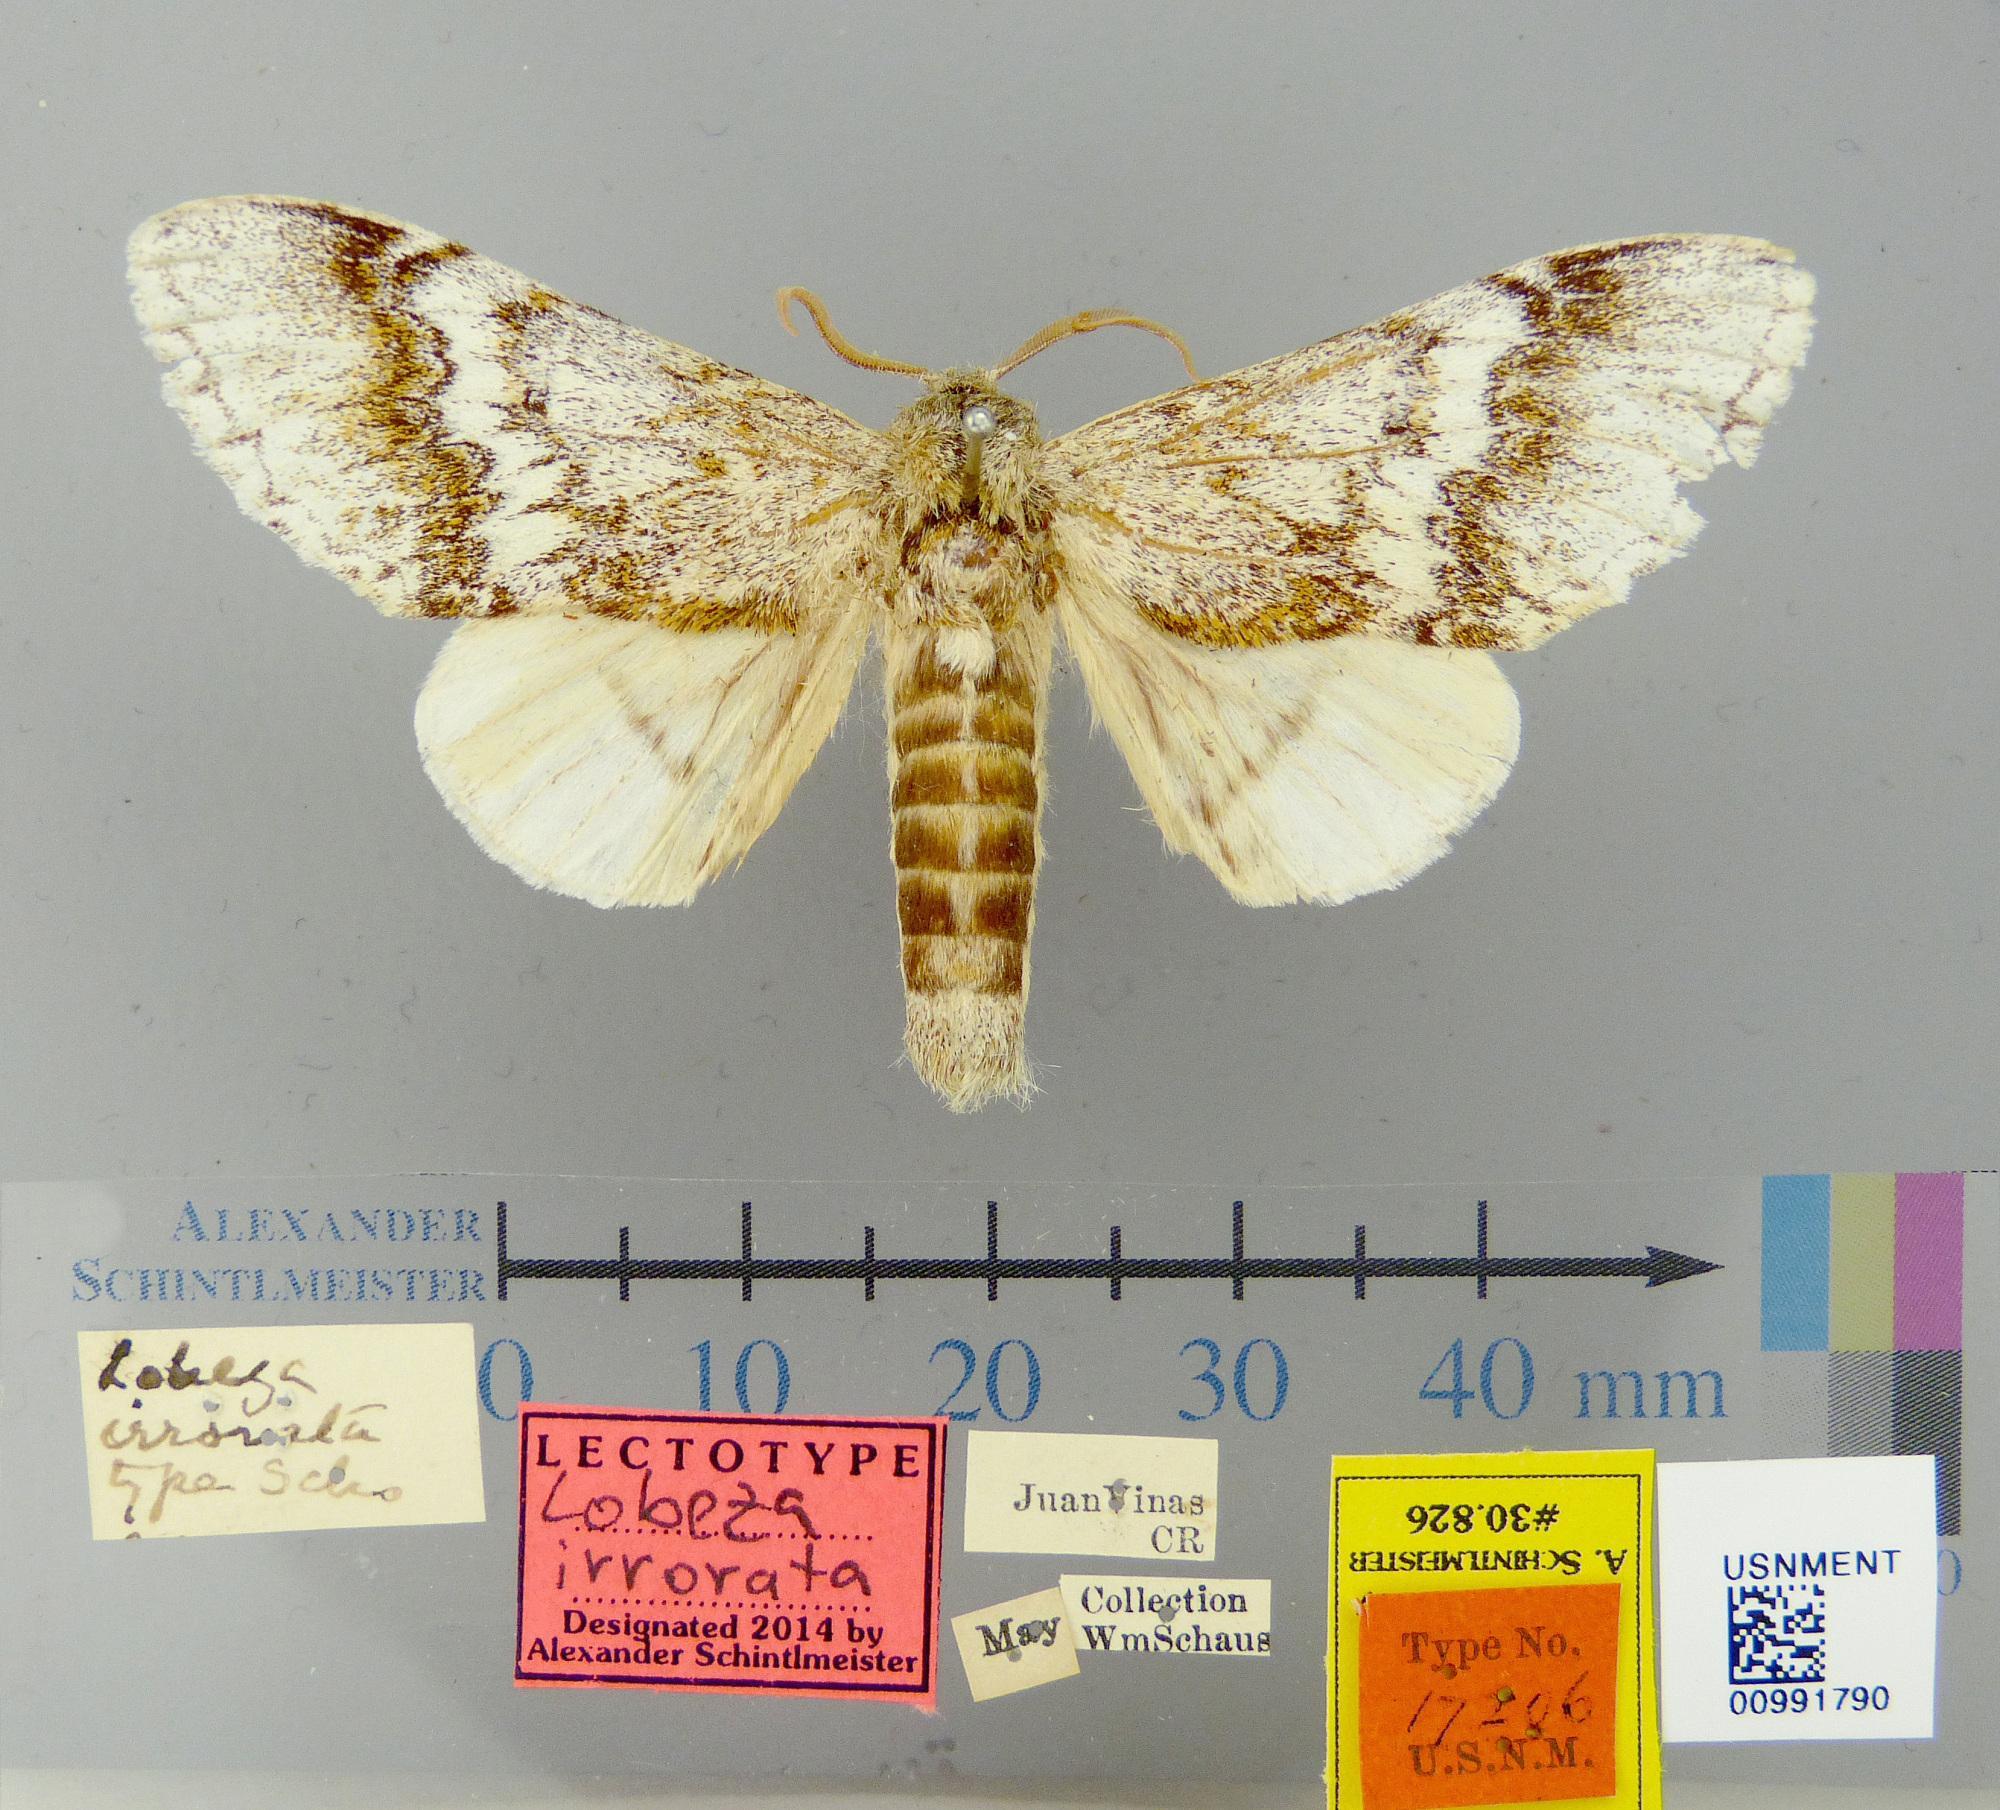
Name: Lobeza irrorata
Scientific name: Lobeza irrorata Schaus, 1911
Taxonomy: Animalia, Arthropoda, Insecta, Lepidoptera, Notodontidae
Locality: Juan Vinas, Unknown, Costa Rica